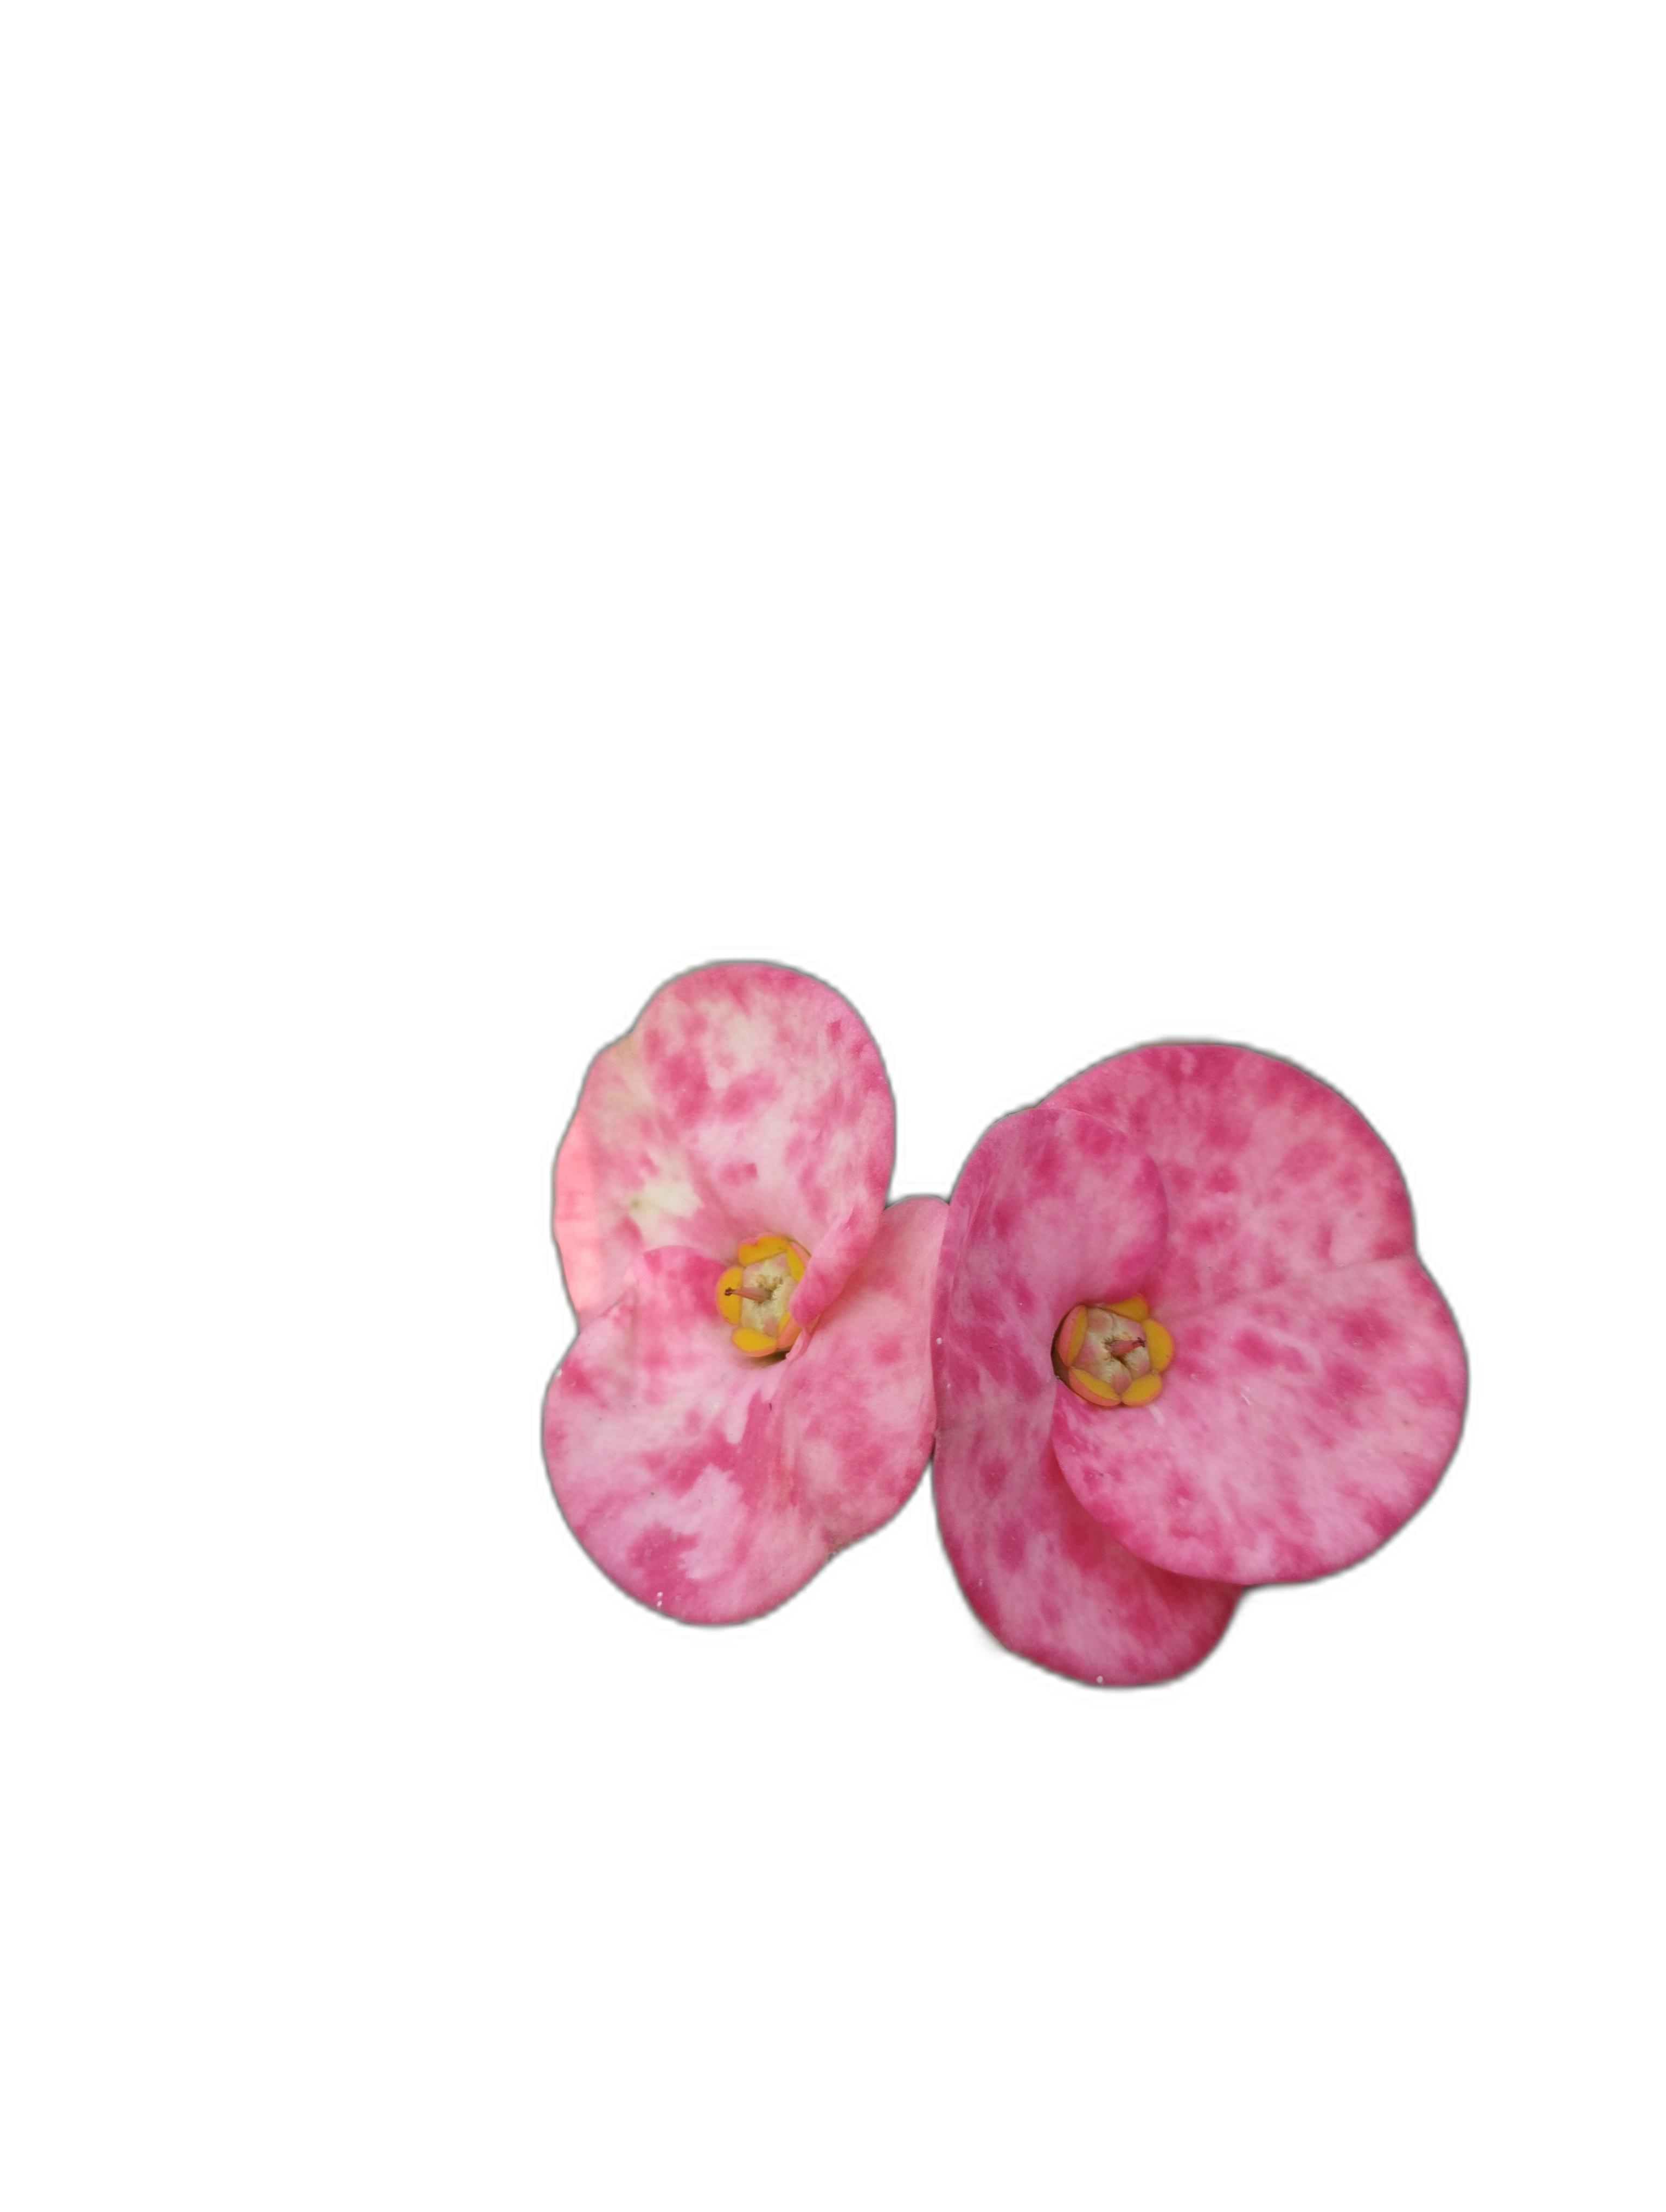
Label: Crown of thorns